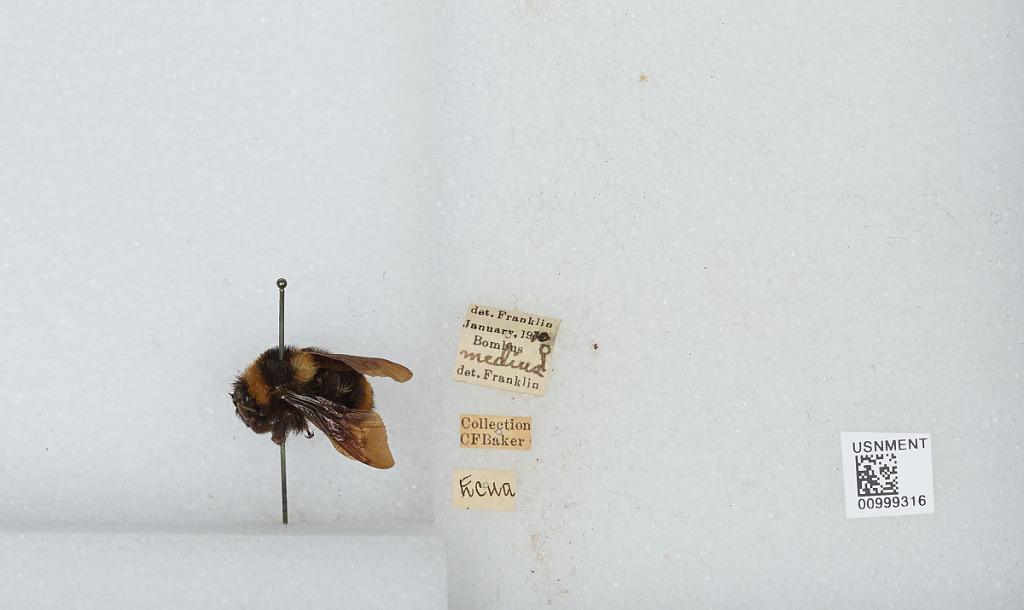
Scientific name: Bombus (Fervidobombus) medius Cresson
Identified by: Franklin